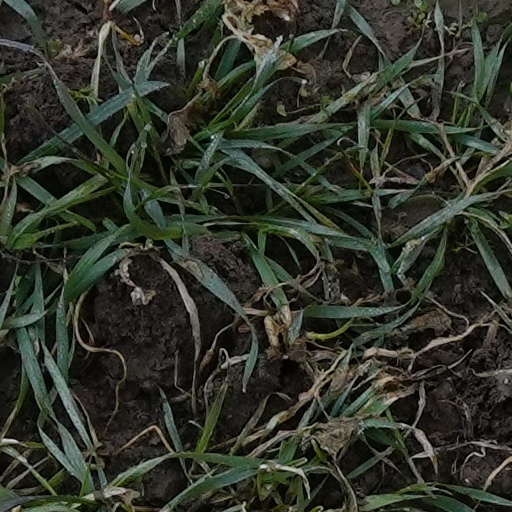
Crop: wheat